Eugène Burnand

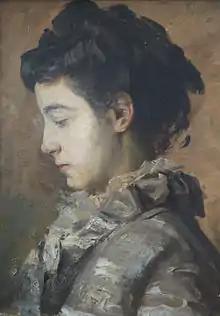
Julia Burnand by Eugène Burnand OOC 1889

Another large major picture with a religious theme was started in this period, "La Prière sacerdotale", done during a temporary move to Florence for the winter of 1900-1. He changed the head of Christ several times and the final version was done in 1918. As with most of his paintings of this type, he used models from his large circle of friends and neighbours, many of whom were local tradesmen. The individuals in this painting are carefully described in René Burnand's biography of his father.